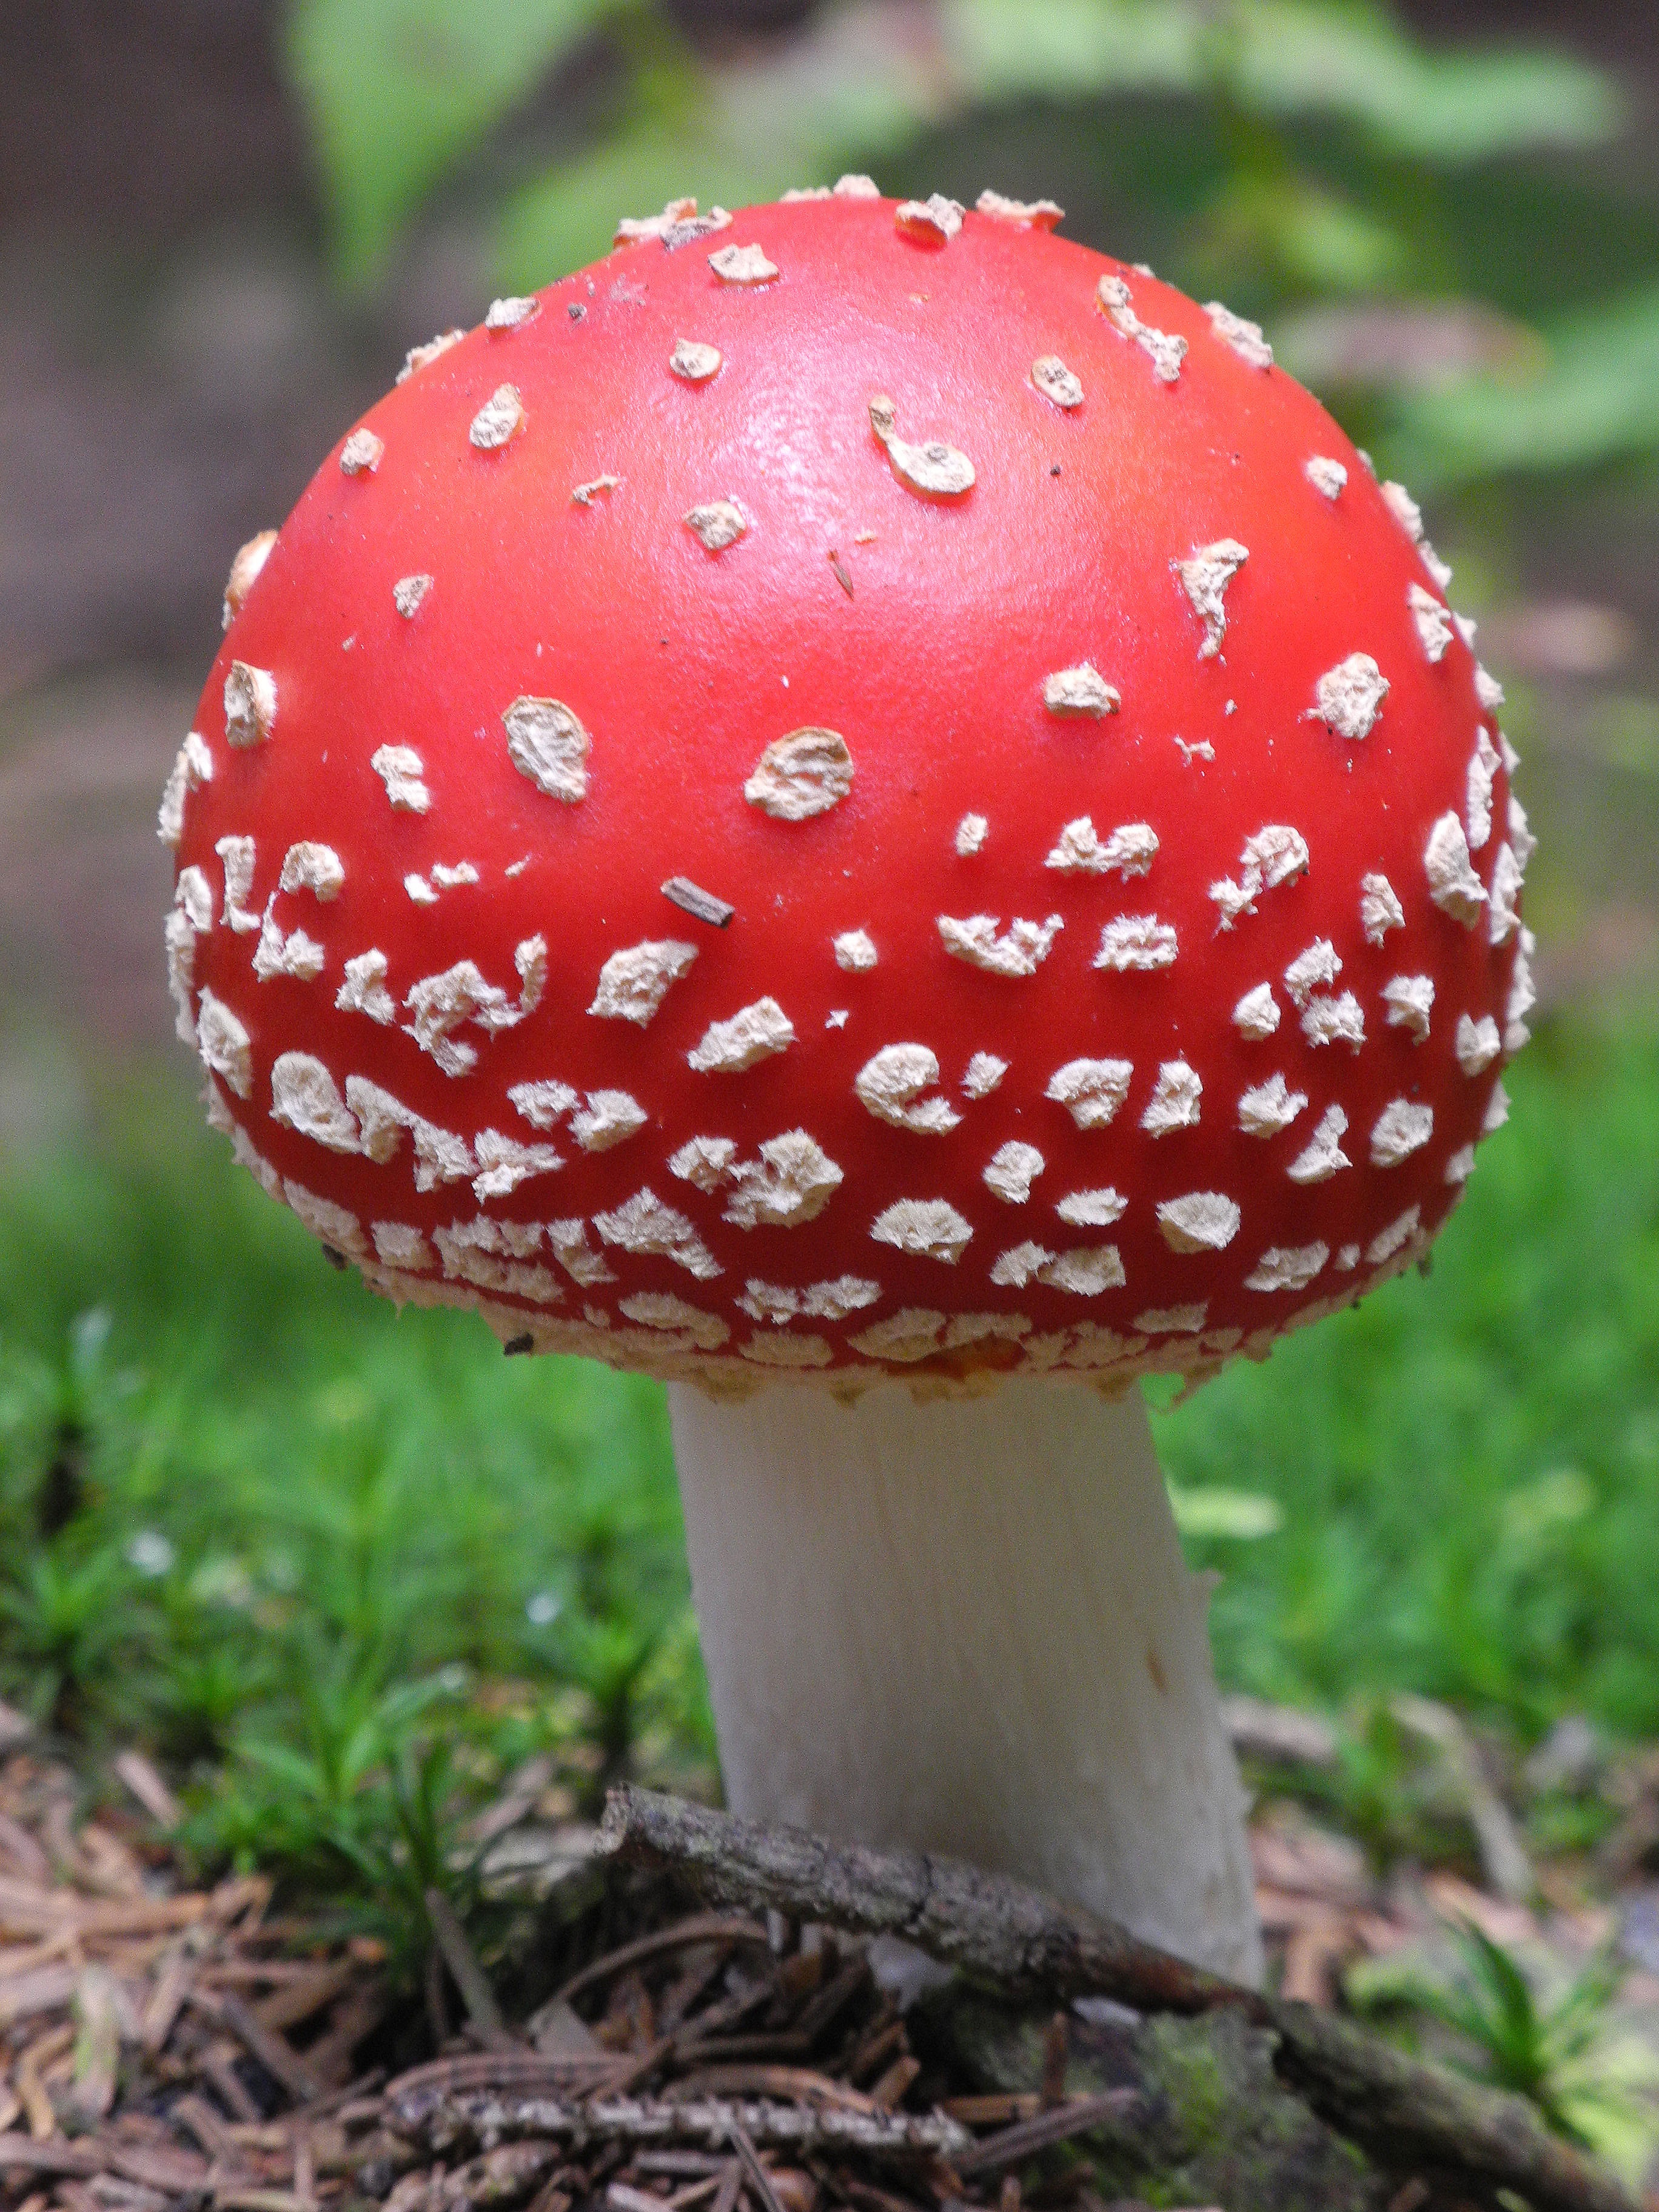
nature, forest, red, autumn, botany, mushroom, fungus, fly agaric, toxic, agaric, bolete, agaricus, red fly agaric mushroom, macro photography, edible mushroom, medicinal mushroom, agaricaceae, penny bun